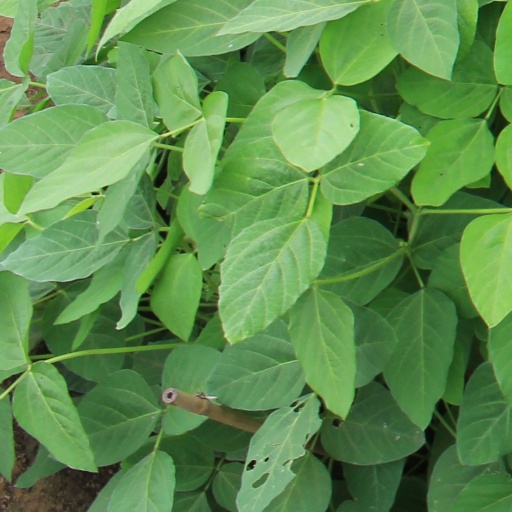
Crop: soybean